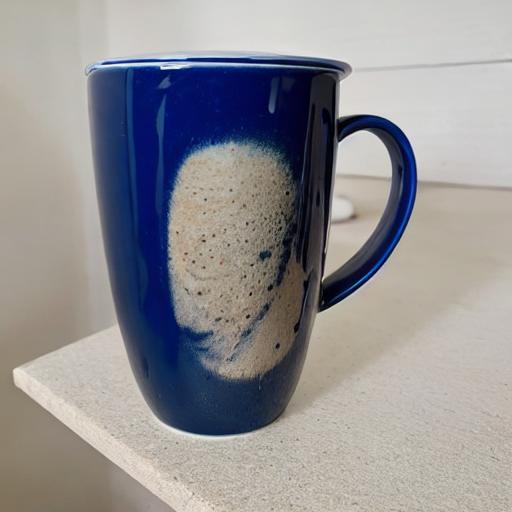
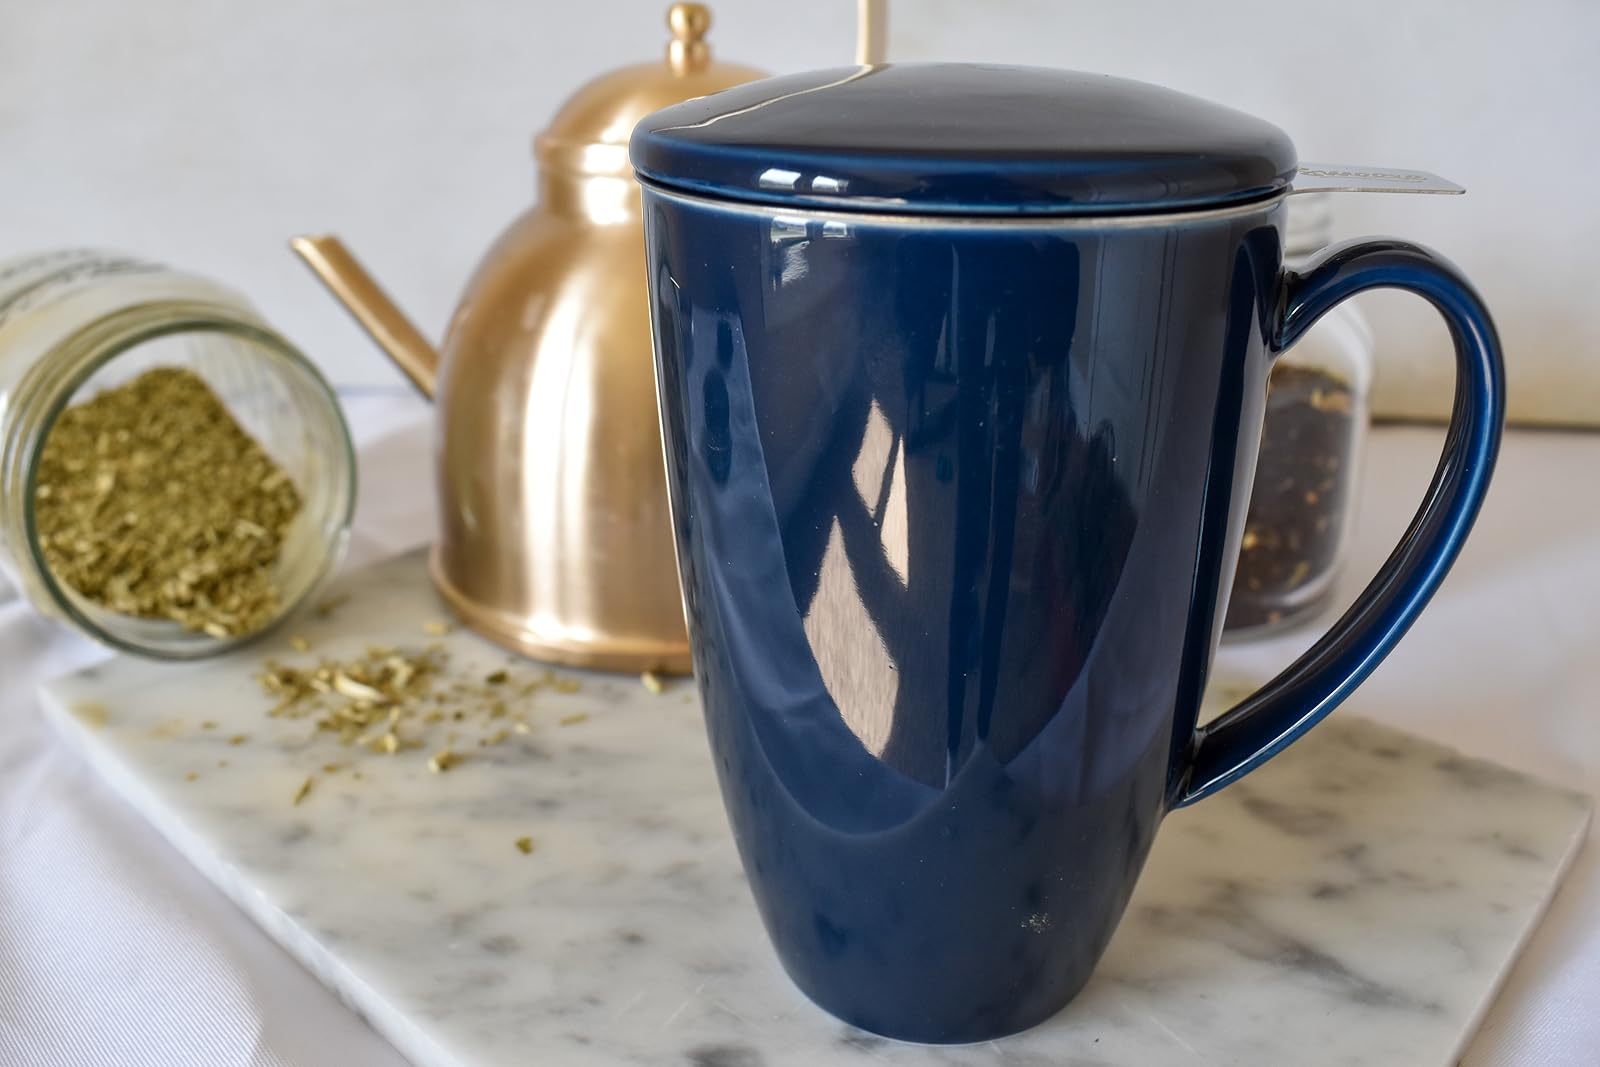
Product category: items_mug
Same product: no